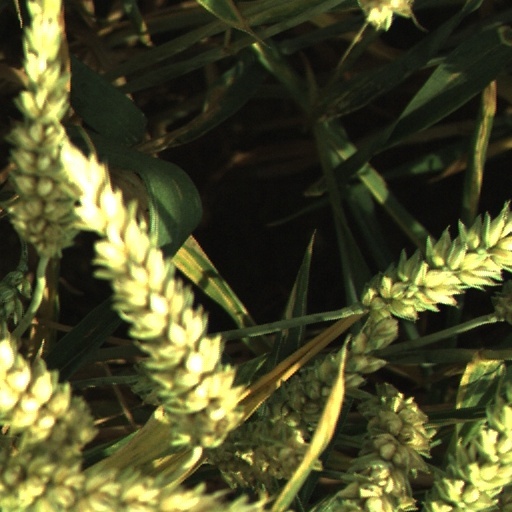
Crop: wheat